Psycho-Pass 2

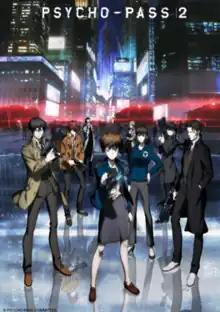
Key visual of the series

Psycho-Pass 2 is a 2014 anime television series by Tatsunoko Production that serves as a direct sequel and "de facto" second season to the 2012 anime television series "Psycho-Pass". It was directed by Naoyoshi Shiotani and Kiyotaka Suzuki, and supervised by Katsuyuki Motohiro and Gen Urobuchi. The series is written by Tow Ubukata, featuring scripts by Ubukata and Jun Kumagai. Character designs are by Akira Amano and adapted by Kyoji Asano. The series takes place in an authoritarian future, where omnipresent public sensors continuously scan the Psycho-Pass of every citizen in range. The sensors measure mental state, personality, and the probability that the citizen will commit crimes, alerting authorities when someone exceeds accepted norms. The story once again follows the Public Safety Bureau's Criminal Investigation Division, led by Inspector Akane Tsunemori, as they are caught up in another mysterious case. "Psycho-Pass 2" aired on Fuji TV's Noitamina programming block between October and December 2014.